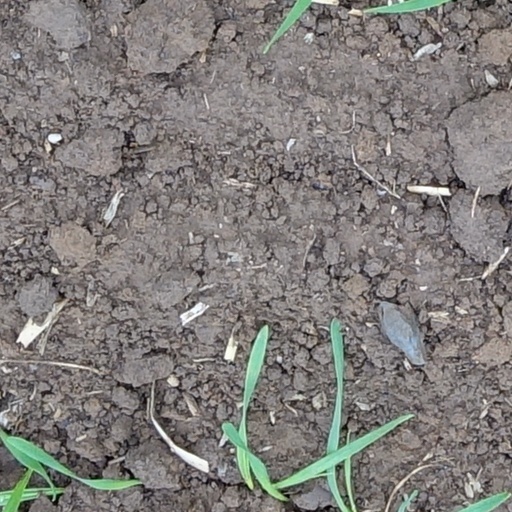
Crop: wheat